Avery Haines

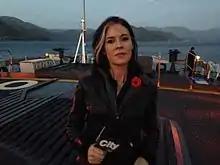
Avery Haines reporting from

Haines is the sister of Emily Haines, lead singer of the band Metric. Their father is Paul Haines, poet and librettist of "Escalator over the Hill", which was co-written with Carla Bley.